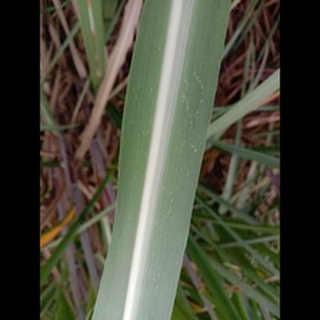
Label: sugarcane_mosaic